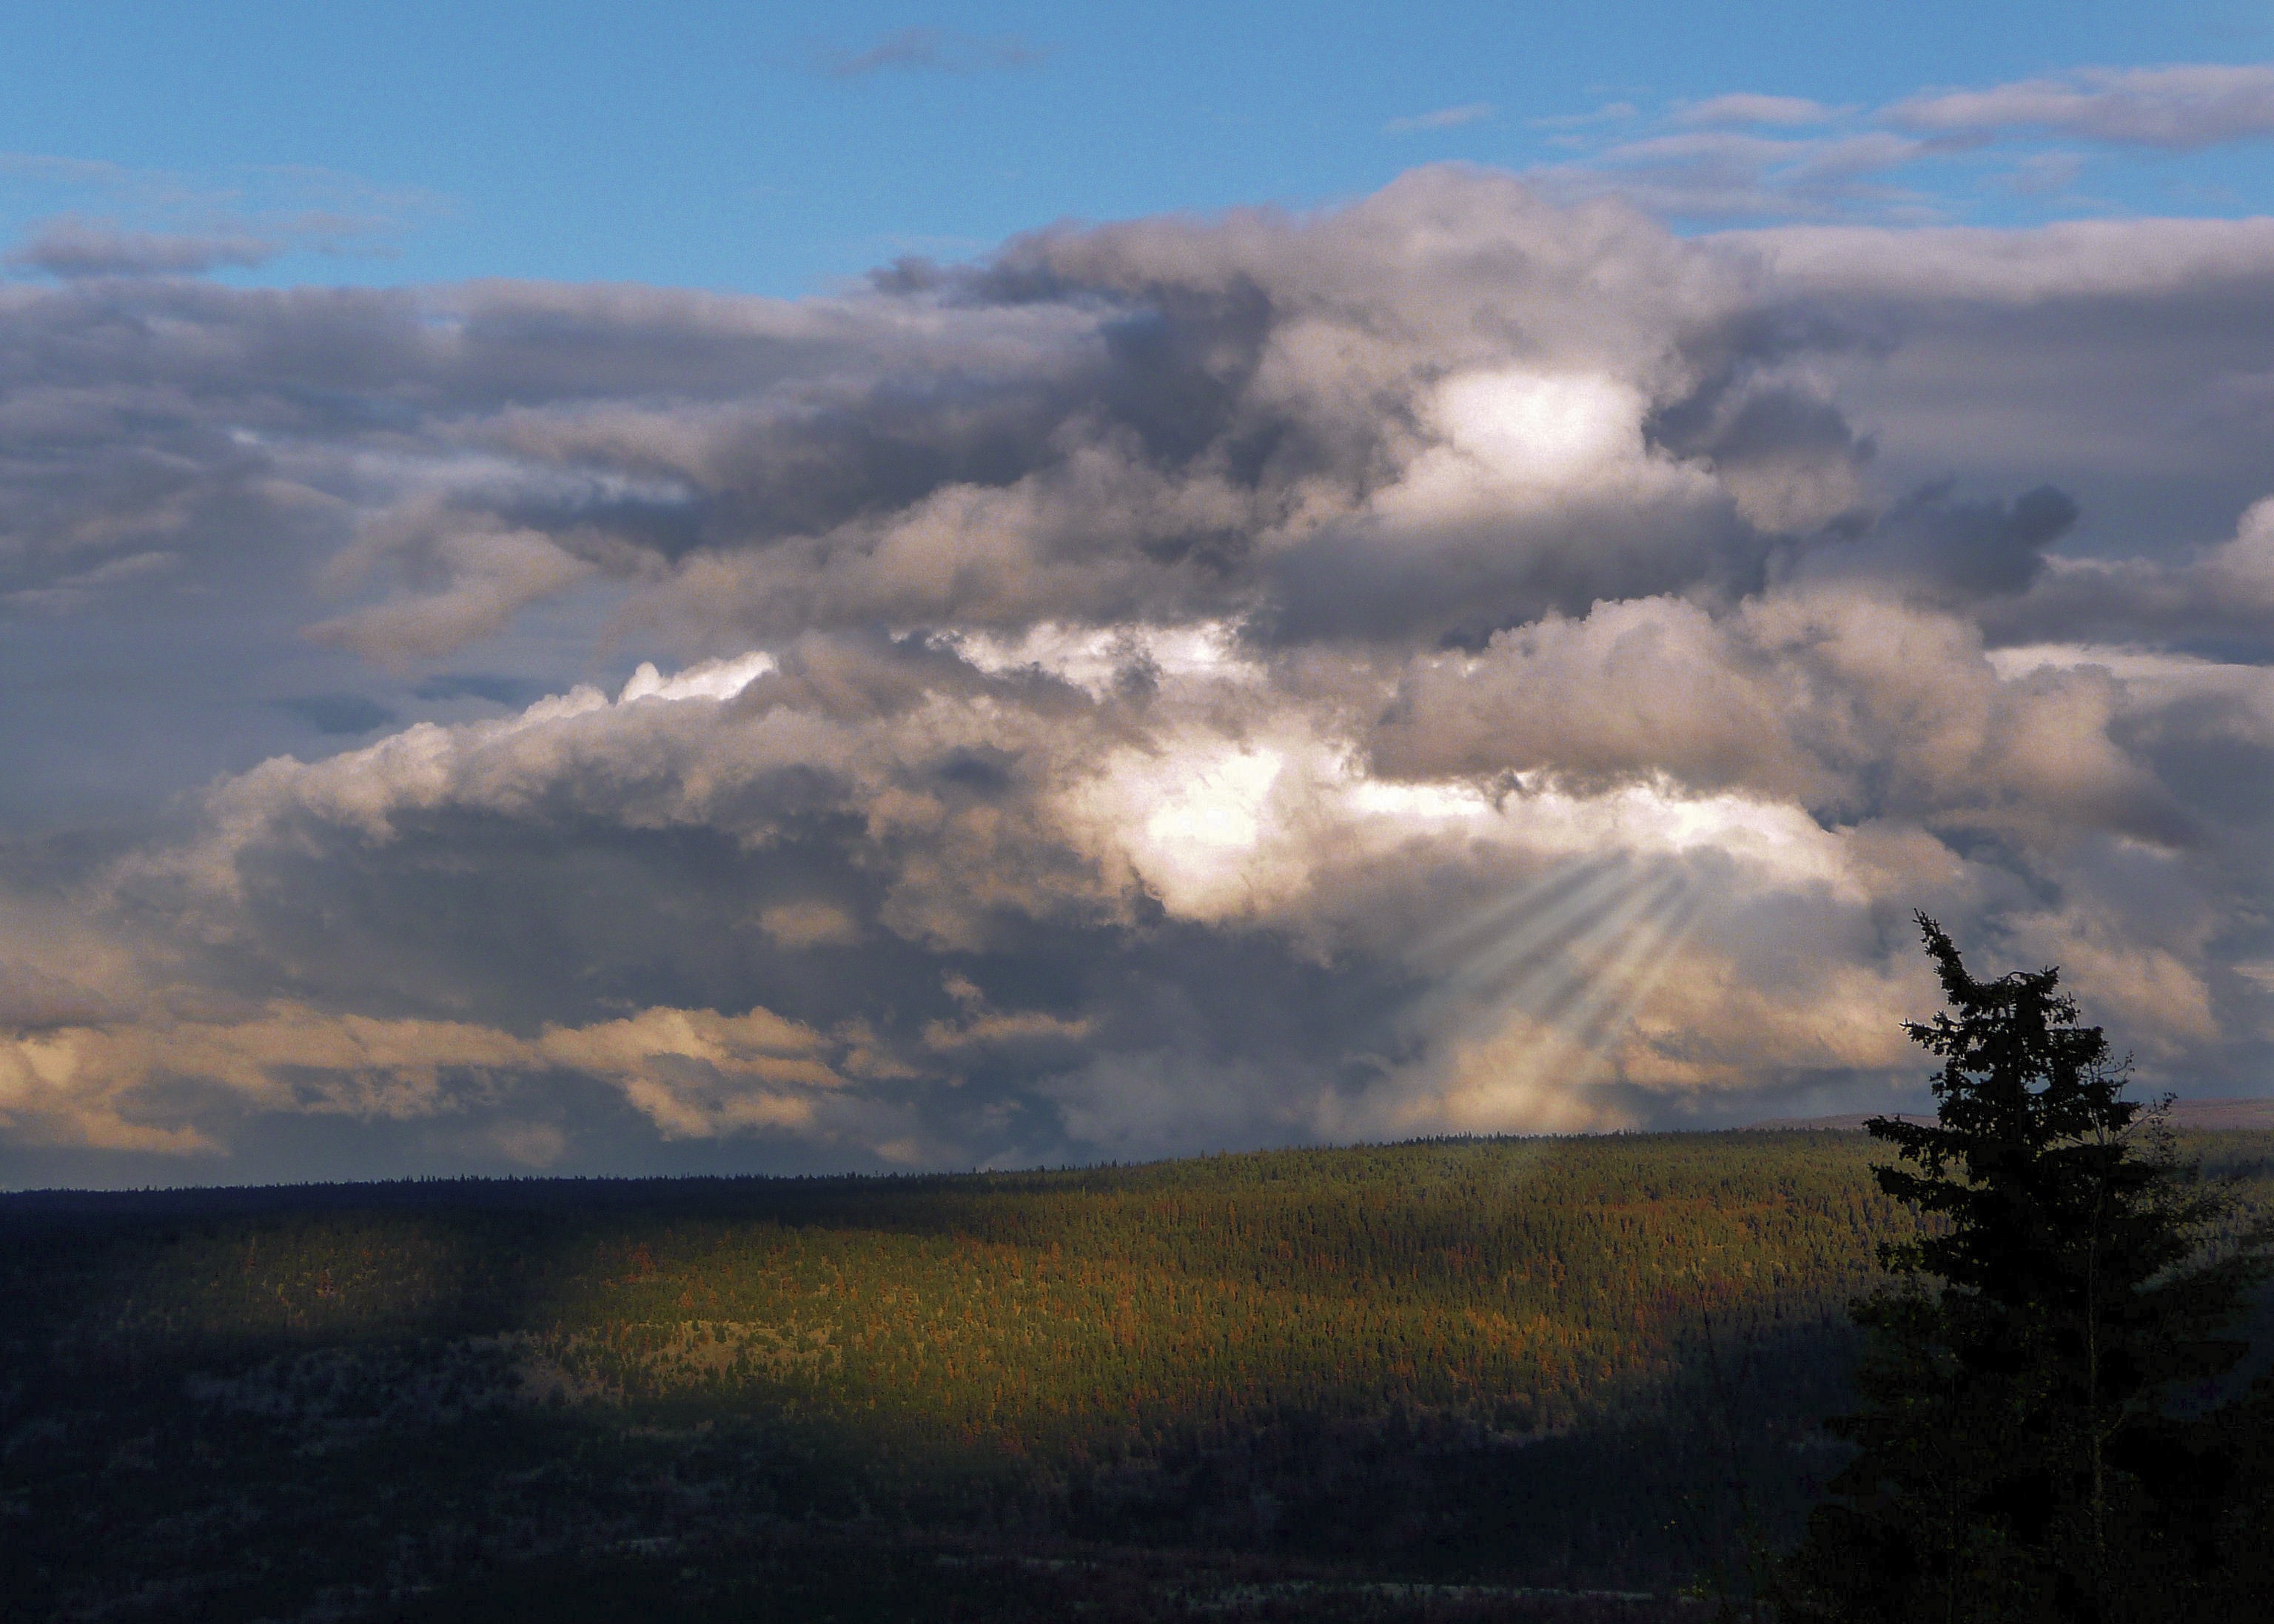
landscape, nature, forest, horizon, mountain, cloud, sky, sunrise, sunset, prairie, sunlight, morning, hill, dawn, atmosphere, dusk, evening, reflection, natural, scenery, weather, cumulus, plain, trees, hills, clouds, thunderstorm, beautiful, sun rays, meteorological phenomenon, atmospheric phenomenon